Josef Jařab

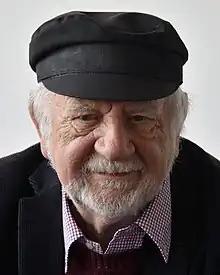
Jařab in 2019

Josef Jařab (26 July 1937 – 3 May 2023) was a Czech academic and politician. Rector of and professor at Palacký University Olomouc, and a member of the Civic Democratic Alliance, he served in the Senate from 1996 to 1998 and again from 2000 to 2006.